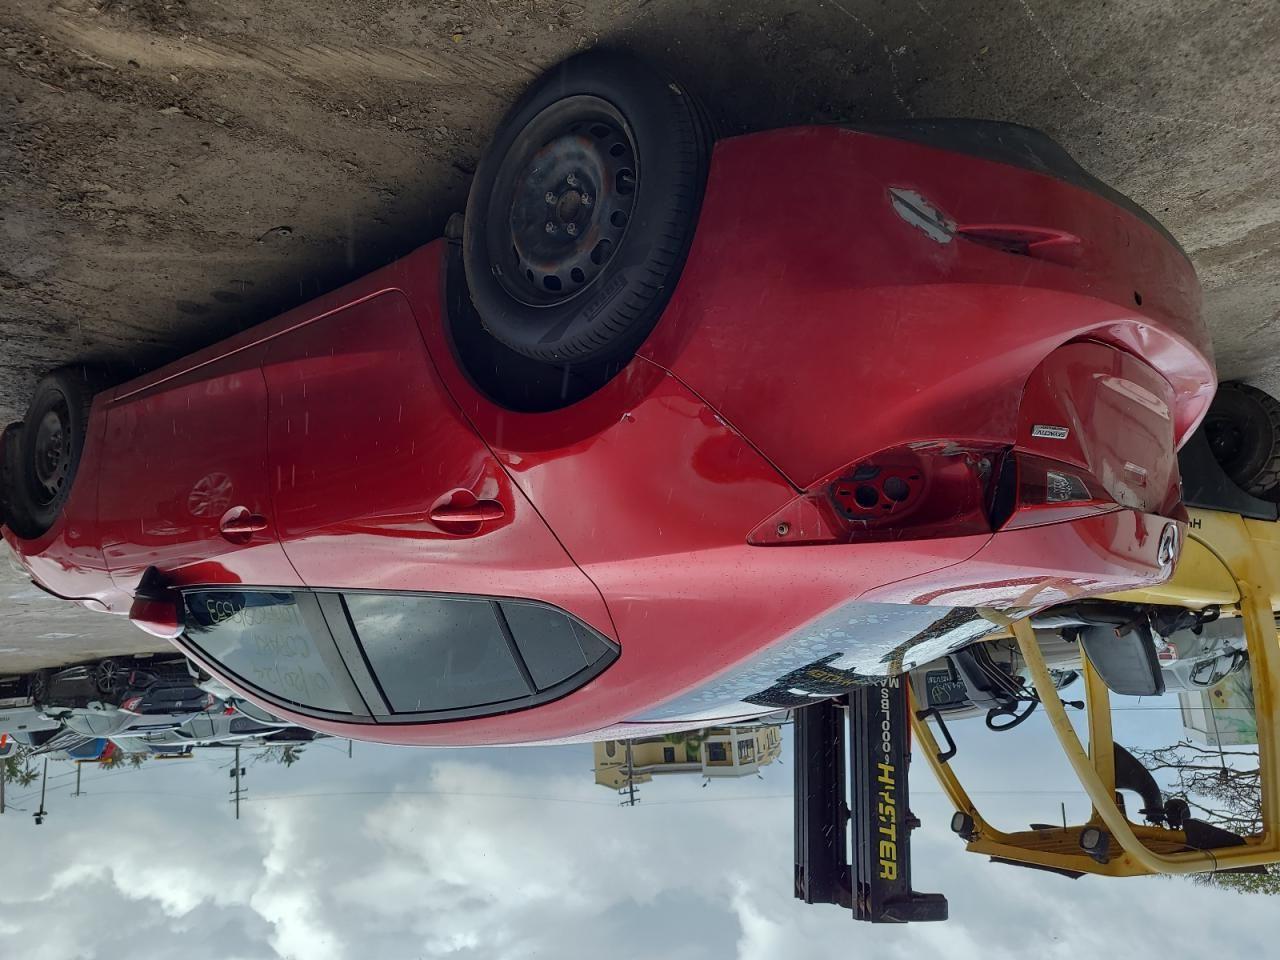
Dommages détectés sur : porte avant droite, feu arrière droit, pare-choc arrière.
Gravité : mineur